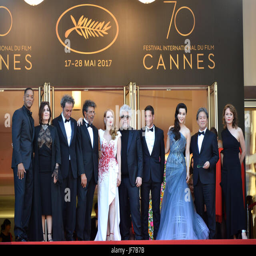
closing ceremony of festival at festivals .